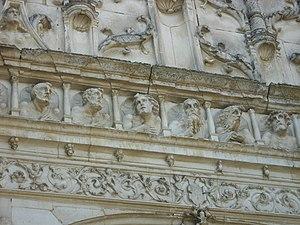
Eglise d'Auxon Aube
L'église Saint-Loup-de-Sens est une église située à Auxon, en France.
Auxon est une commune française en Pays d'Armance, située dans le département de l'Aube en région Grand Est. Ses habitants sont les Alsoniens.
Cet article recense les monuments historiques de l'Aube, en France.